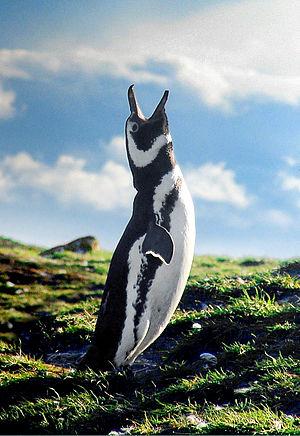
Le Manchot de Magellan est une espèce sud-américaine d'oiseaux qui se reproduit sur les côtes de la Patagonie et sur les îles Malouines, avec des migrations vers le Brésil.